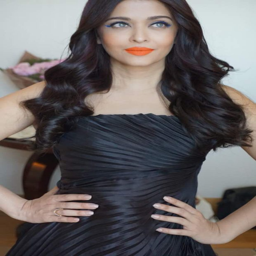
actor is a beauty in black - 1